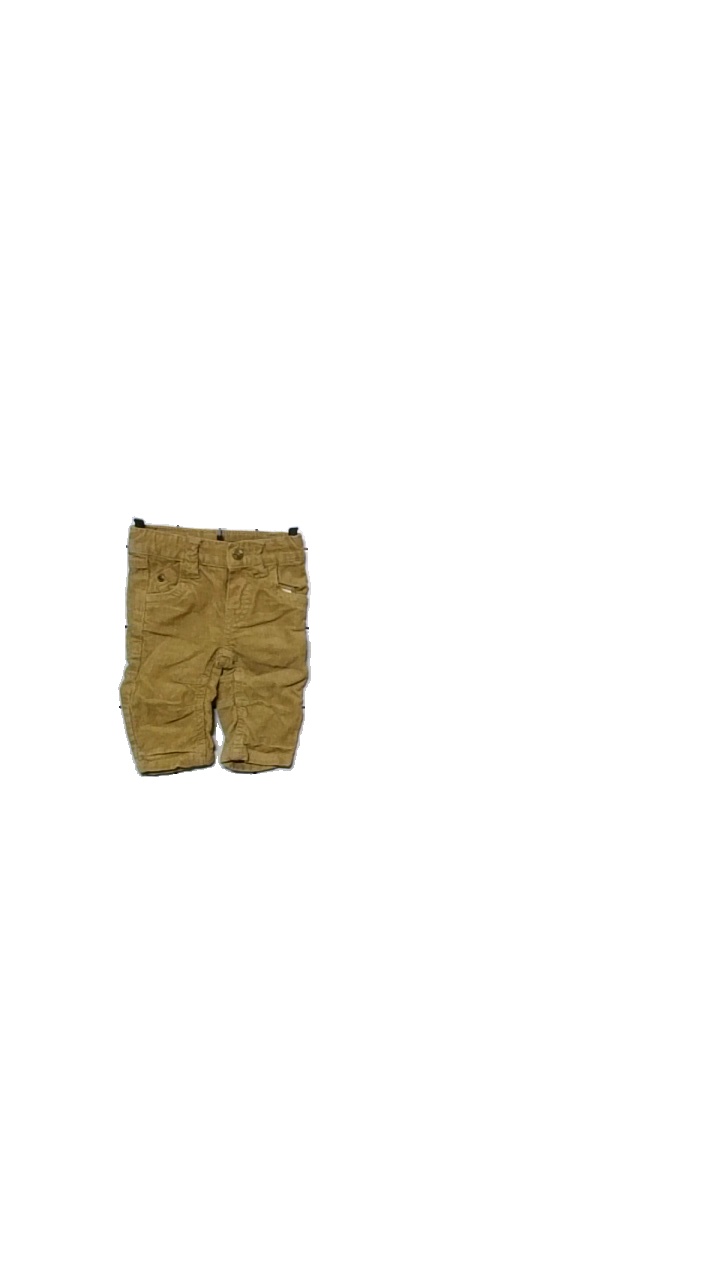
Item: Trousers (Children)
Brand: Kappahl
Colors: Brown
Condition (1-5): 4
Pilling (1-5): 5
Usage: Reuse
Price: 50-100